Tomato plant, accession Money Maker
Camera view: tilt-top (135 deg); turntable rotation: 90 degrees
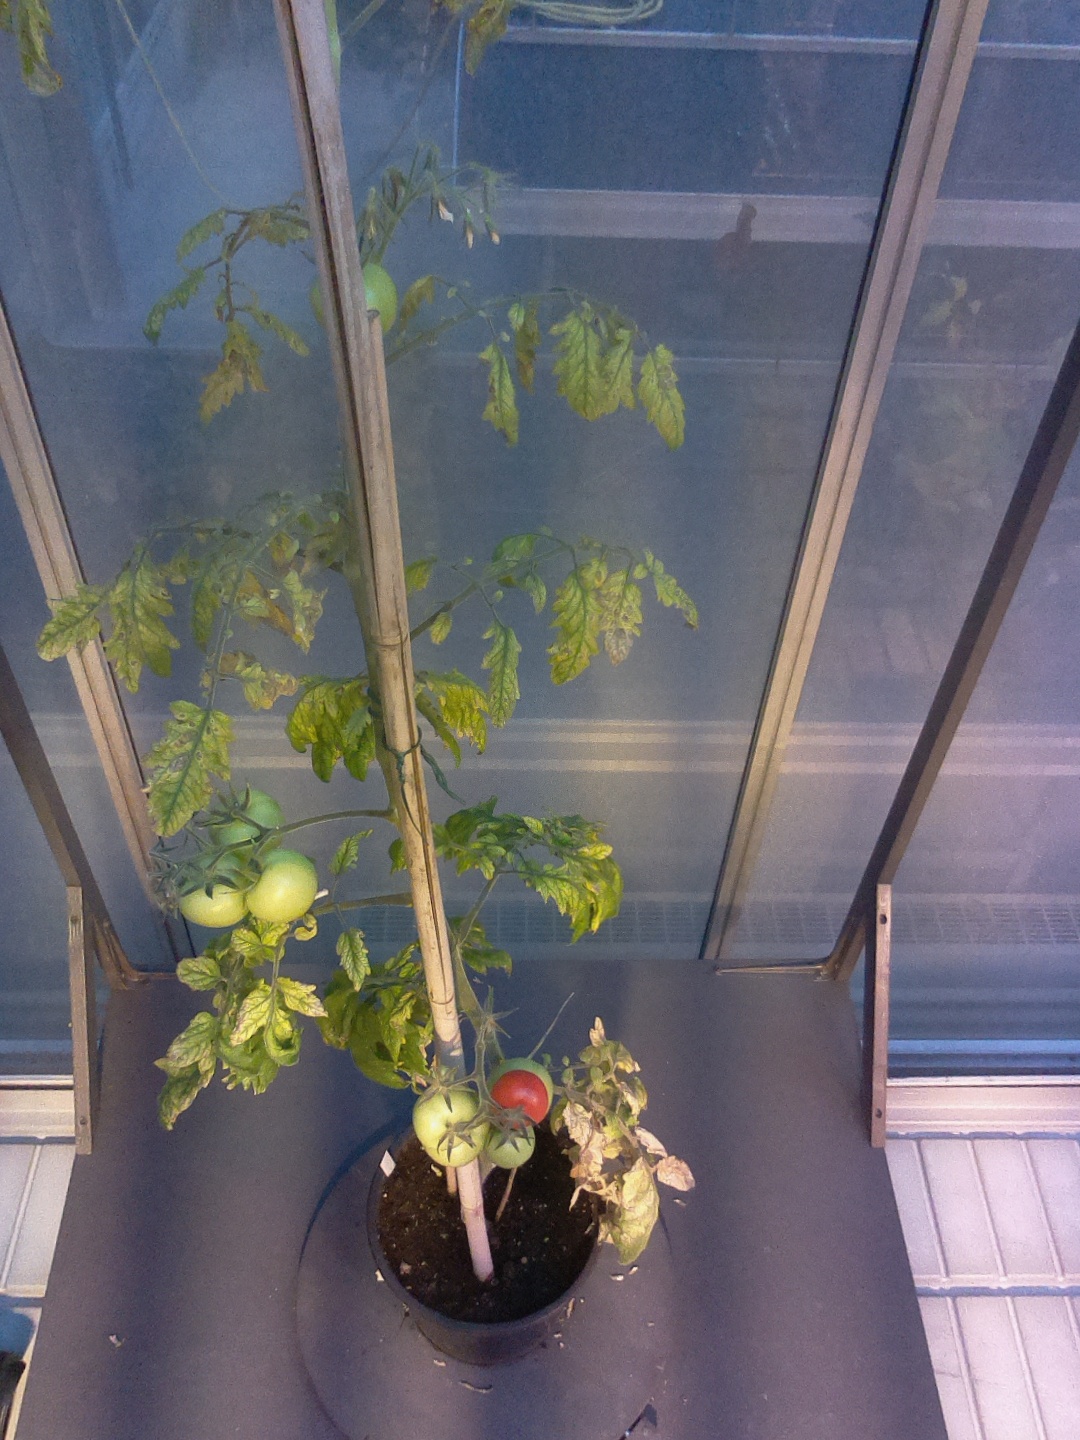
BBCH growth stage 81: 10%-20% of fruits show typical fully ripe color